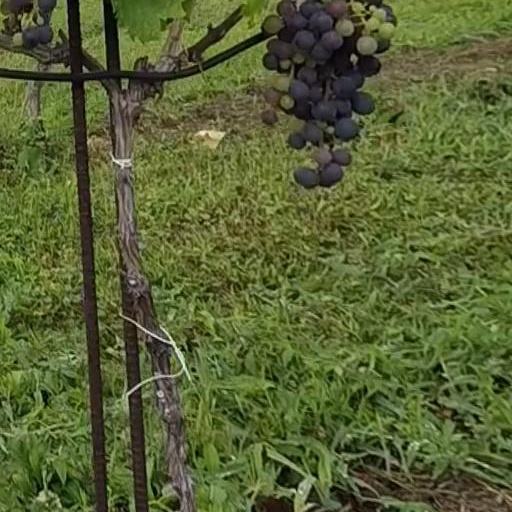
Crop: grape